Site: saxony
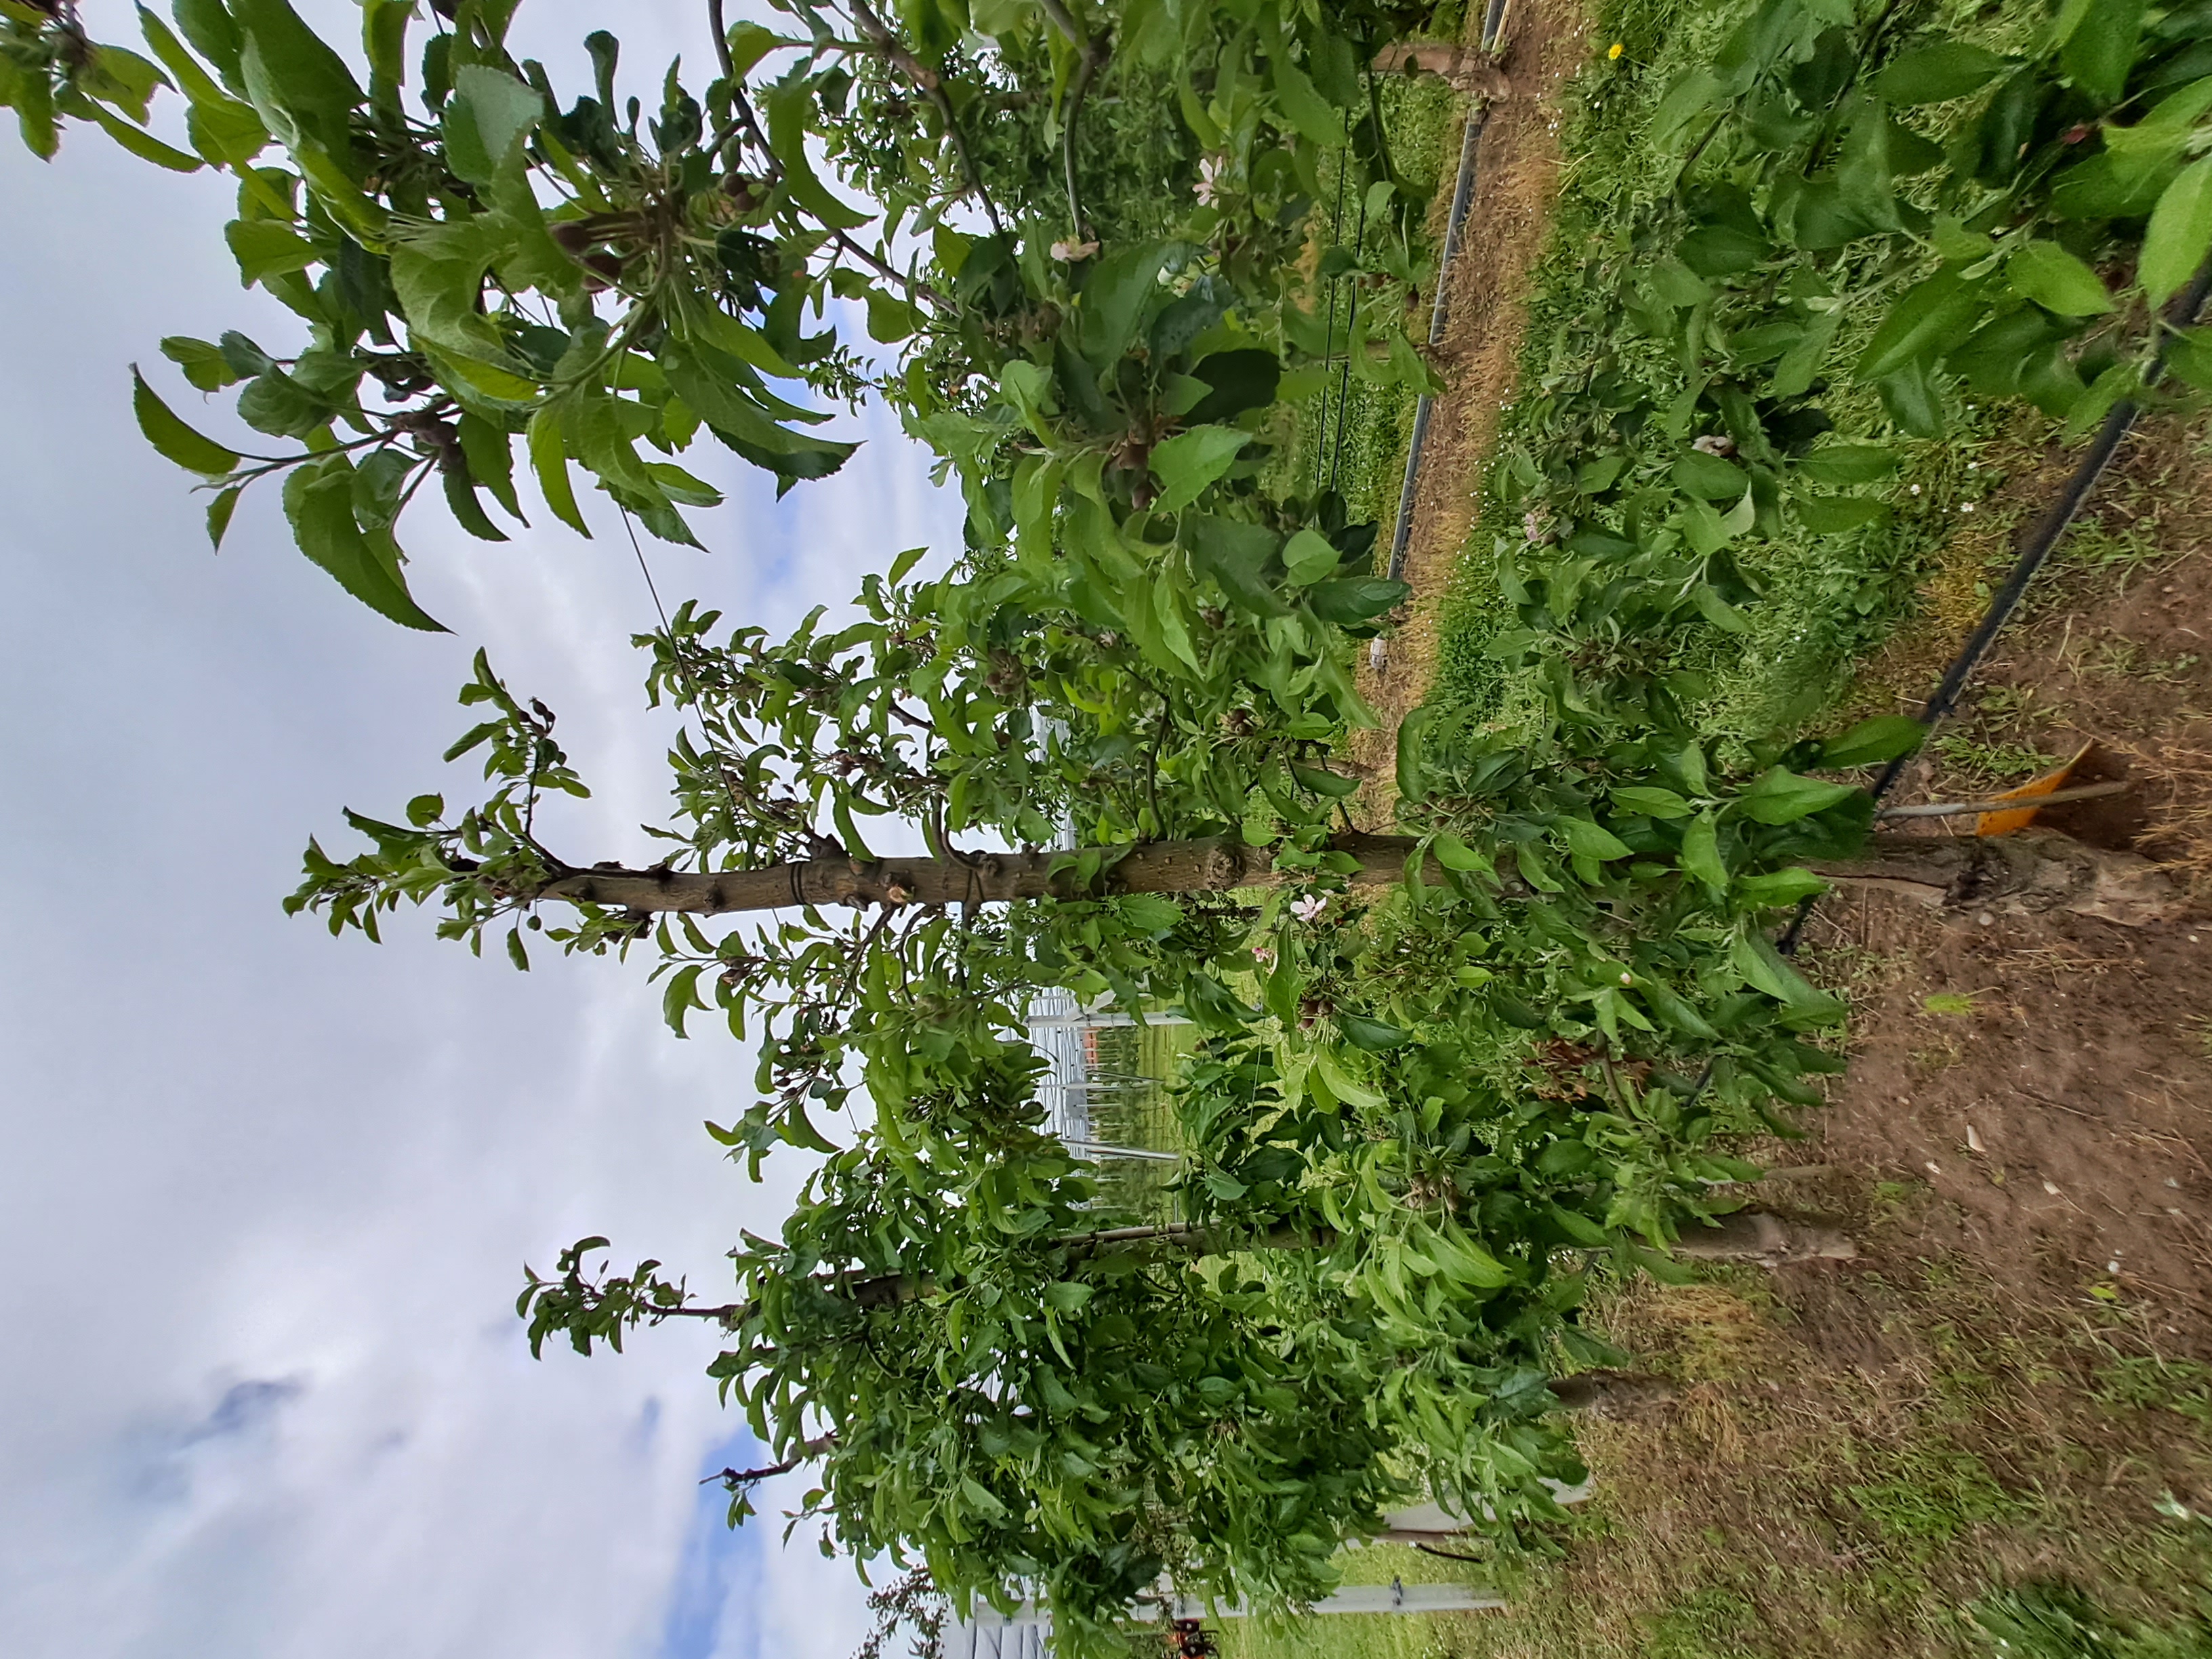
Growth stage (BBCH 71/72): Development of fruit